2015 World RX of Italy

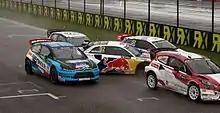
Manfred Stohl, JB Dubourg, Anton Marklund, Toomas Heikkinen and Tord Linnerud battle off the start line

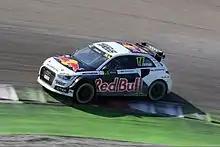
Former British RX and BTCC champion Andrew Jordan made his third appearance in a WRX Supercar

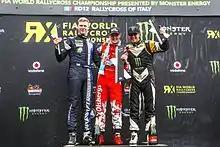
Event podium

The 2015 World RX of Italy was the twelfth round of the second season of the FIA World Rallycross Championship. The event was held at the Franciacorta International Circuit in Franciacorta, Lombardy.